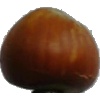
Label: nut_forest